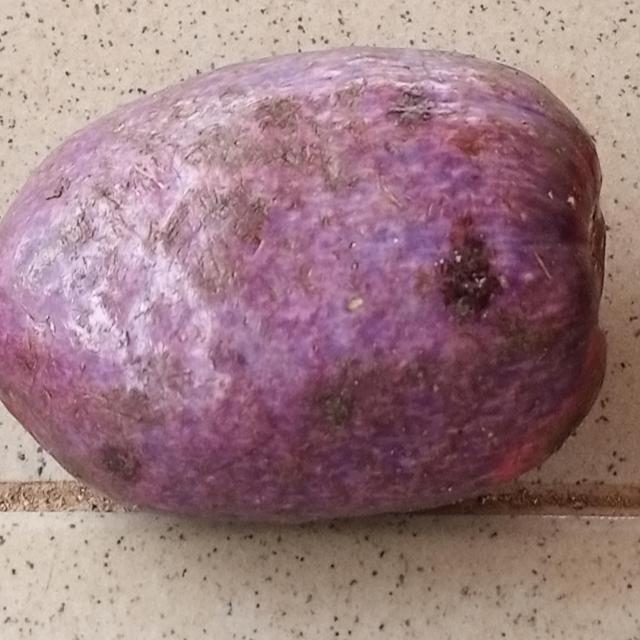
Plum grade: unripe